Battle of Cape Henry

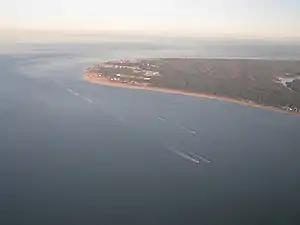
Aerial view of Cape Henry

Arbuthnot responded to the French manoeuvre by ordering his fleet to wear. When the ships in the van of his line made the maneuver, they were fully exposed to the French line's fire, and consequently suffered significant damage. At 1330, the vanguards of both squadron engaged, the French Crossing the T of the three first British ships. "Robust", "Europe", and "Prudent" were virtually unmanageable due to damage to their sails and rigging. Arbuthnot kept the signal for maintaining the line flying, and the British fleet thus lined up behind the damaged vessels.